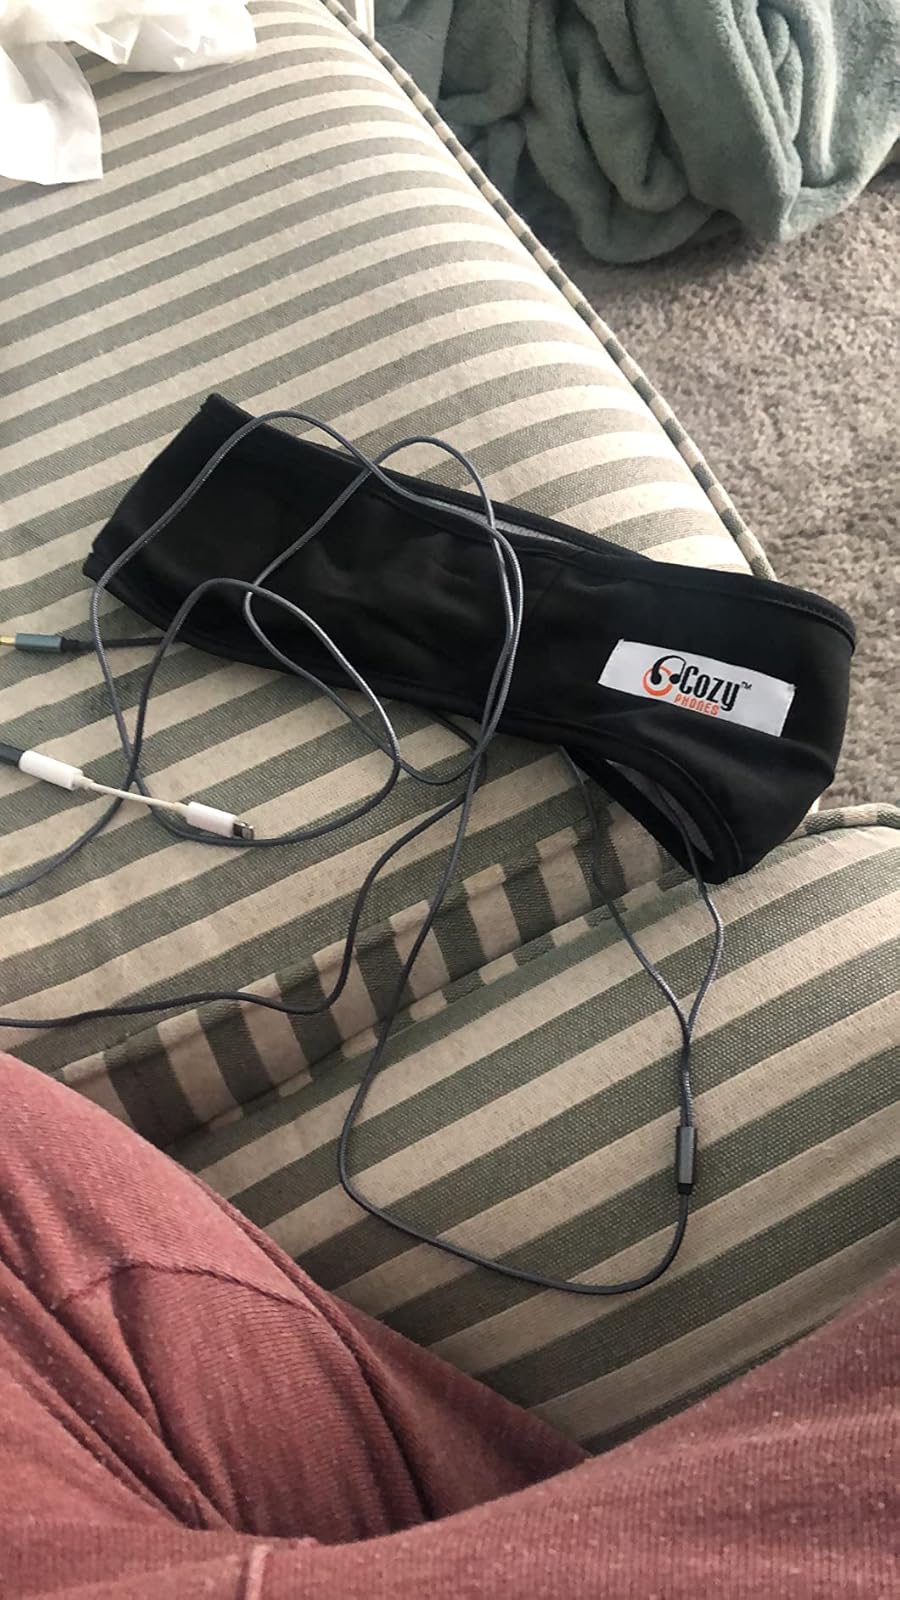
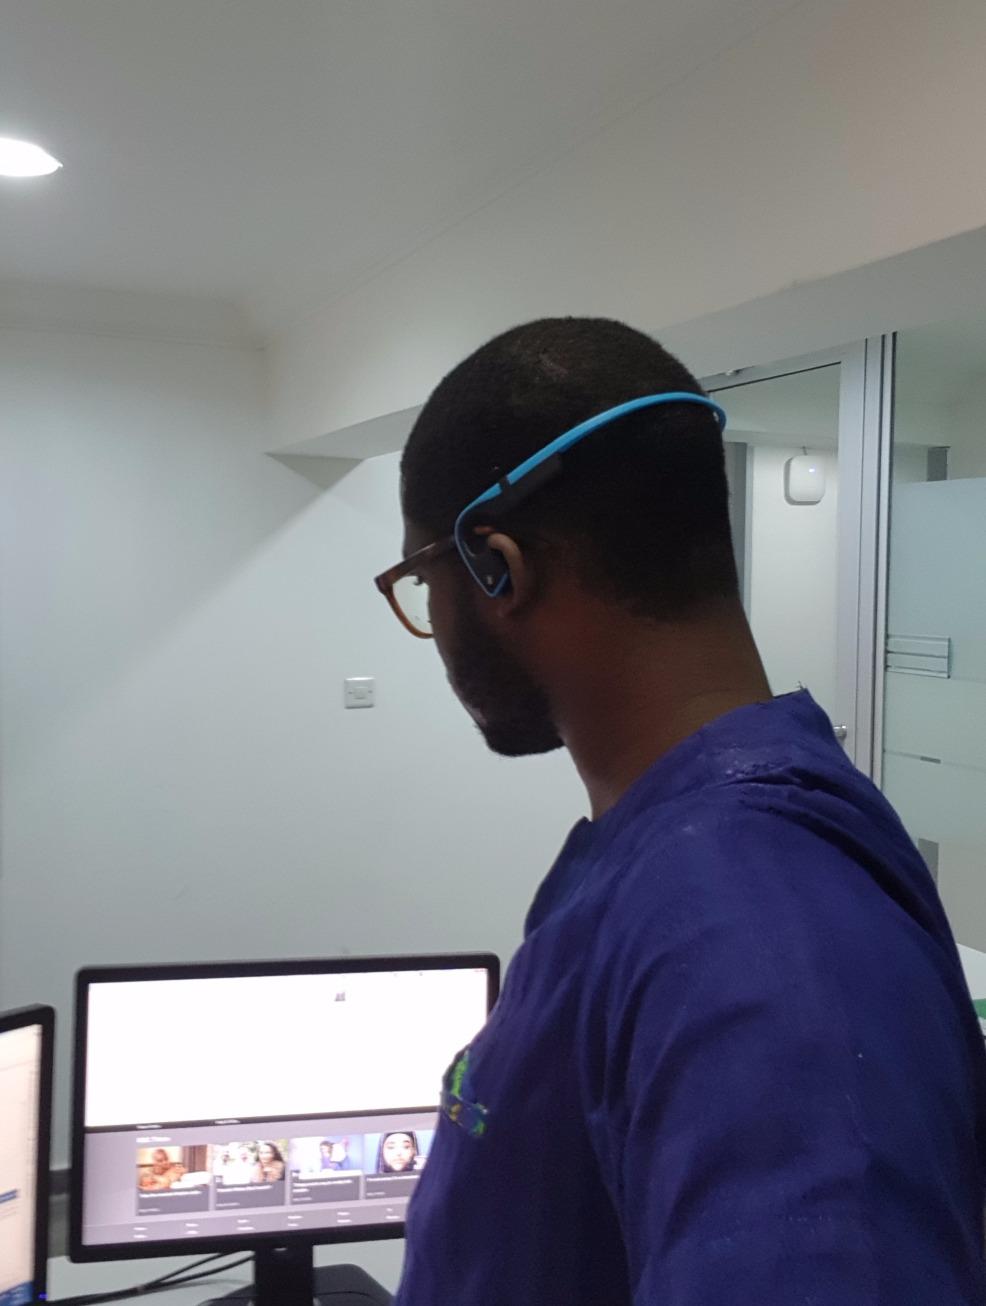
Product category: headphones
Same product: no